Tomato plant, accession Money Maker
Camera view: tilt-top (135 deg); turntable rotation: 180 degrees
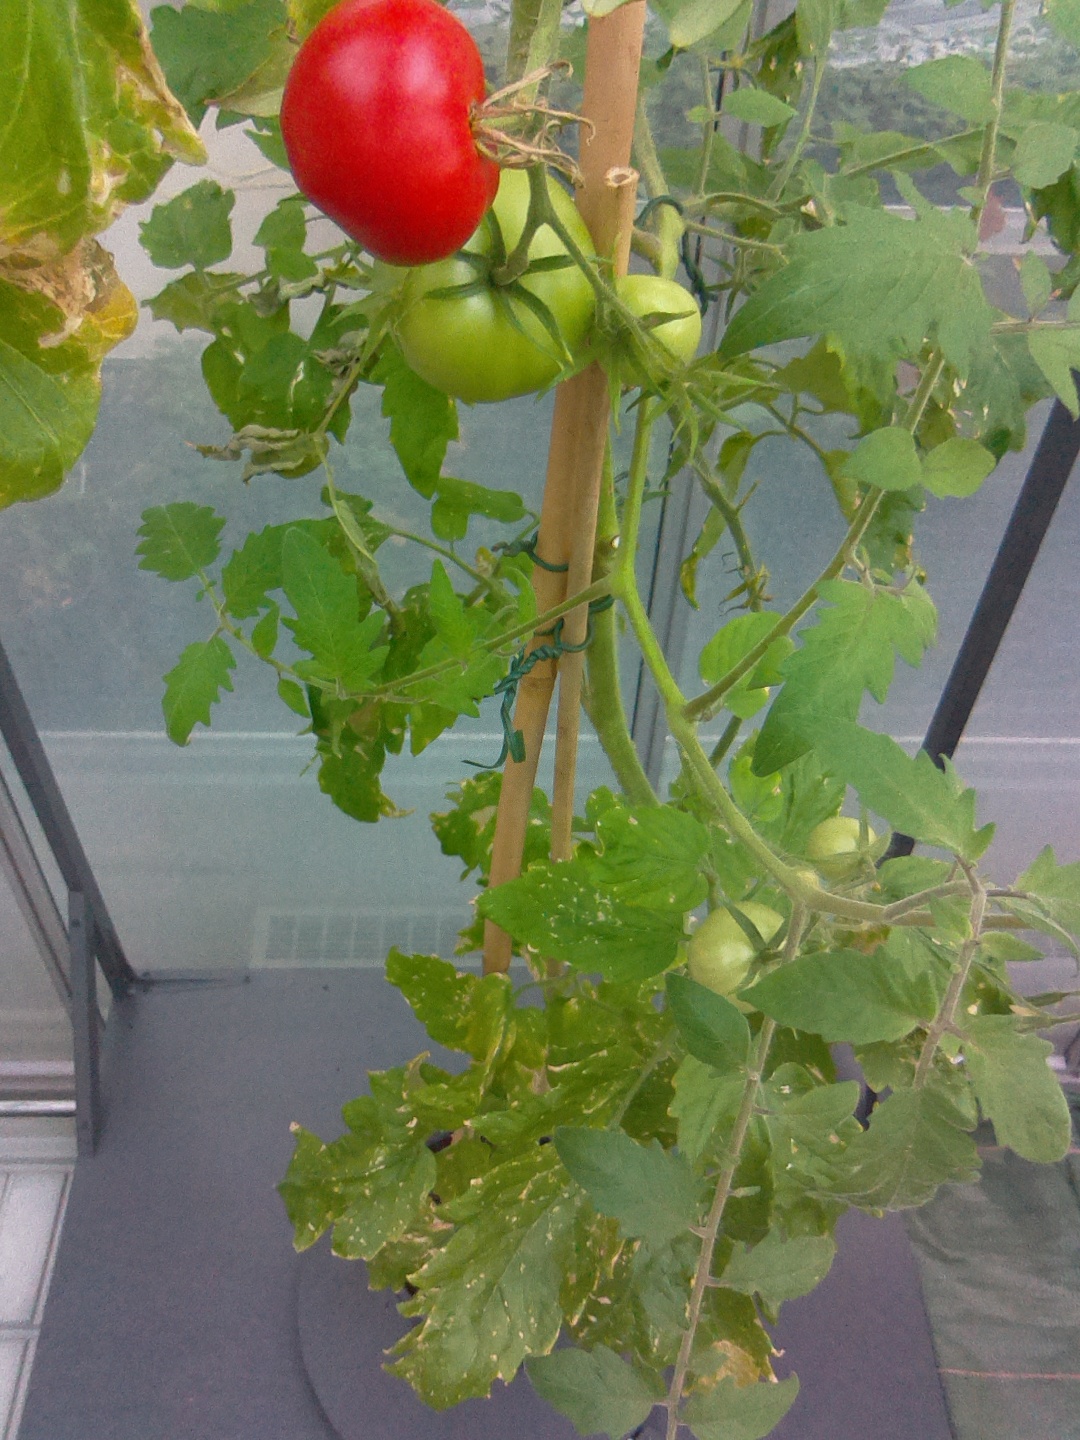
BBCH growth stage 83: 30%-40% of fruits show typical fully ripe color